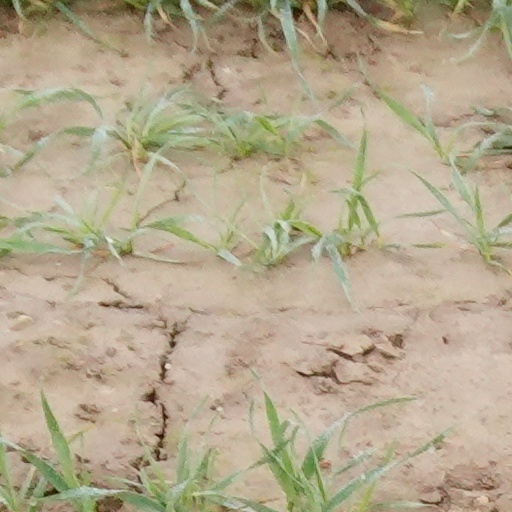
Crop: wheat